Warwick Castle

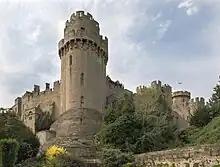
Caesar's Tower was built between 1330 and 1360

After the Norman conquest of England, William the Conqueror established a motte-and-bailey castle at Warwick in 1068 to maintain control of the Midlands as he advanced northwards. Building a castle in a pre-existing settlement could require demolishing properties on the intended site. In the case of Warwick, the least recorded of the 11 urban castles in the 1086 survey, four houses were torn down to make way for the castle. A motte-and-bailey castle consists of a mound – on which usually stands a keep or tower – and a bailey, which is an enclosed courtyard. William II appointed Henry de Beaumont, the son of a powerful Norman family, as constable of the castle. In 1088, Henry de Beaumont was made the first Earl of Warwick. He founded the Church of All Saints within the castle walls by 1119; the Bishop of Worcester, believing that a castle was an inappropriate location for a church, removed it in 1127–28.